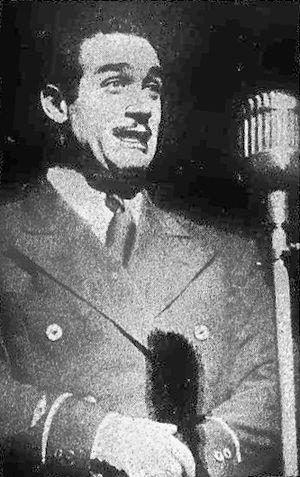
Candy Candido est un chanteur et acteur américain né le 25 décembre 1913 à La Nouvelle-Orléans, Louisiane, décédé le 19 mai 1999 à Los Angeles.